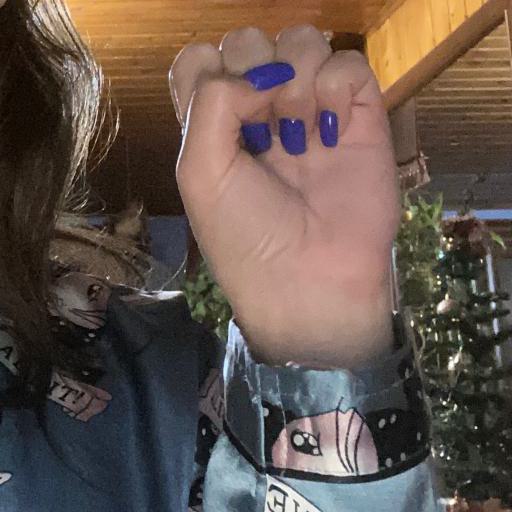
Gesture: fist